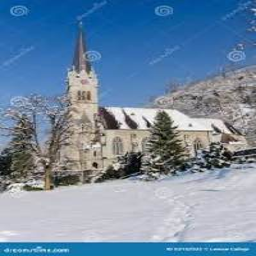
Kathedrale St. Florin